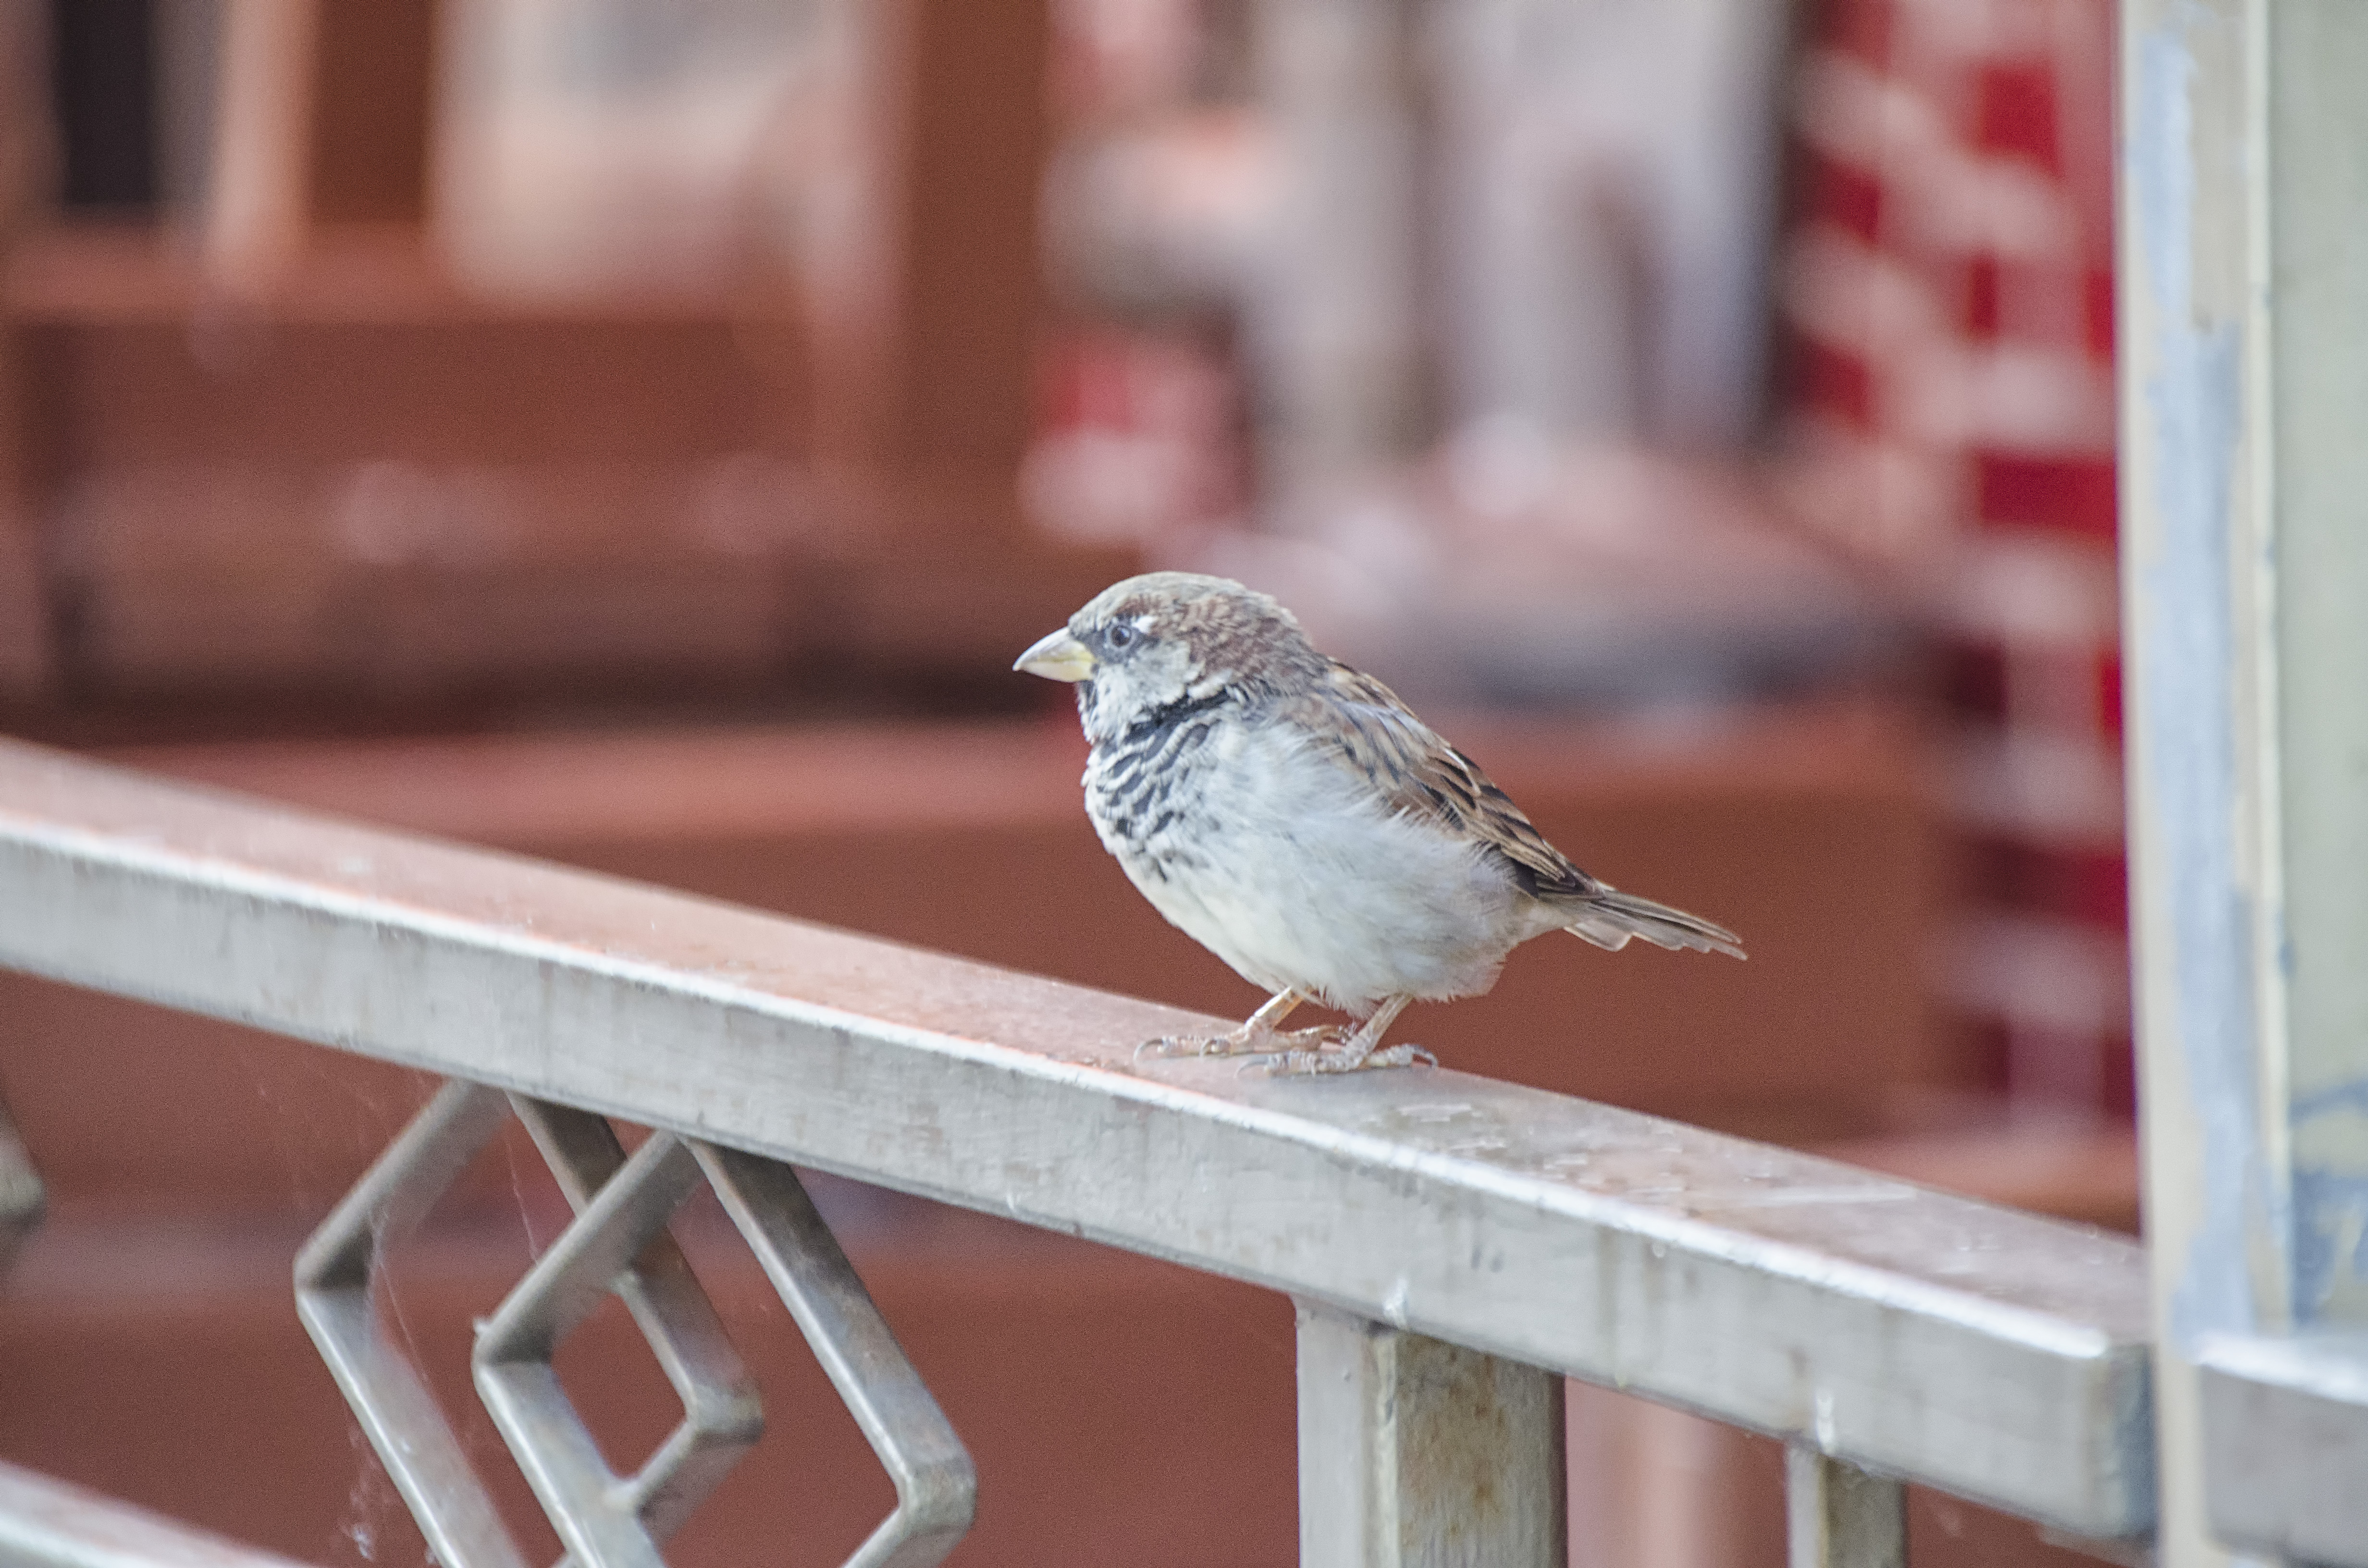
bird, wing, house, red, beak, fauna, canada, vertebrate, sparrow, quebec, finch, sherbrooke, oiseau, moineau, domestique, perching bird, emberizidae